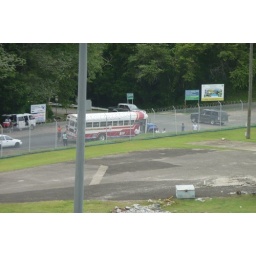
A bus on the road below